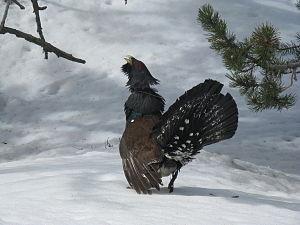
Le parc national d'Aigüestortes et lac Saint-Maurice a été créé en 1955. C'est l'unique parc national espagnol de la communauté autonome de Catalogne.